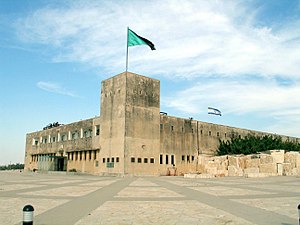
Tegart-fort
Tegart-politifortet i Latrun
Et Tegart-fort er et fort for militære politistyrker konstrueret over hele Palæstina under den britiske mandatperiode.